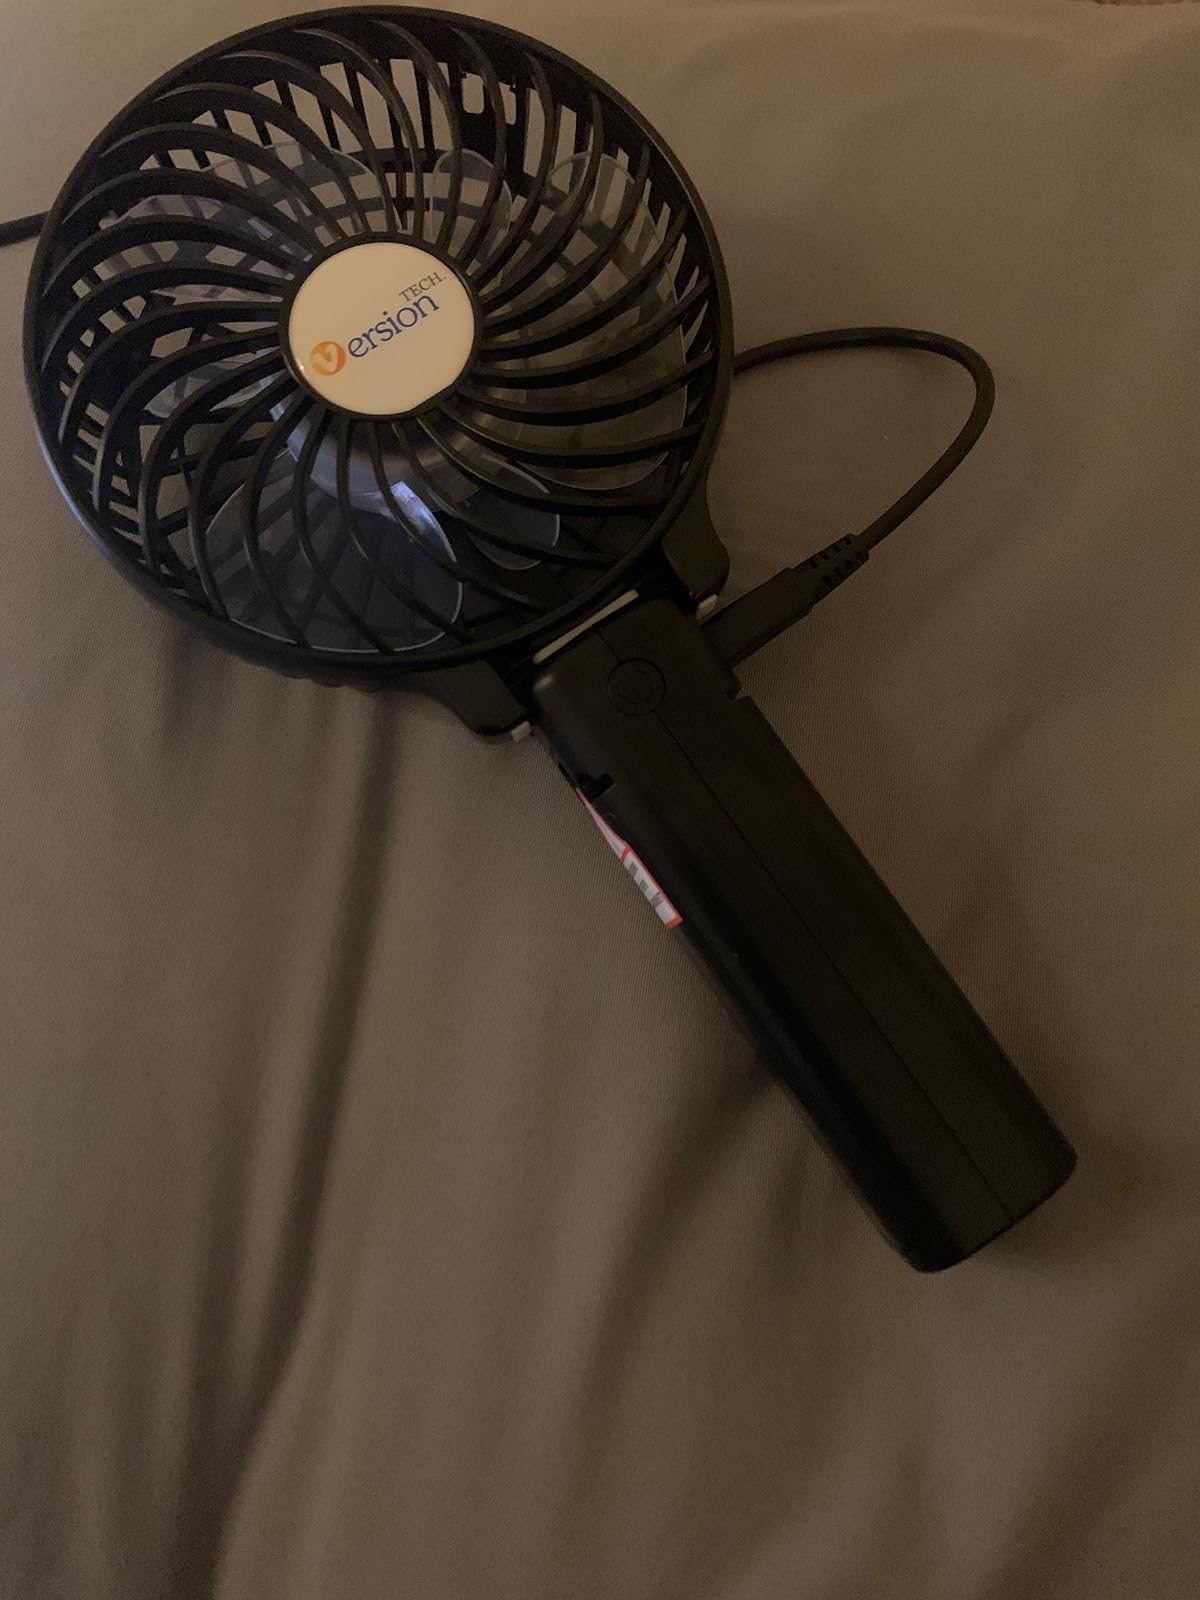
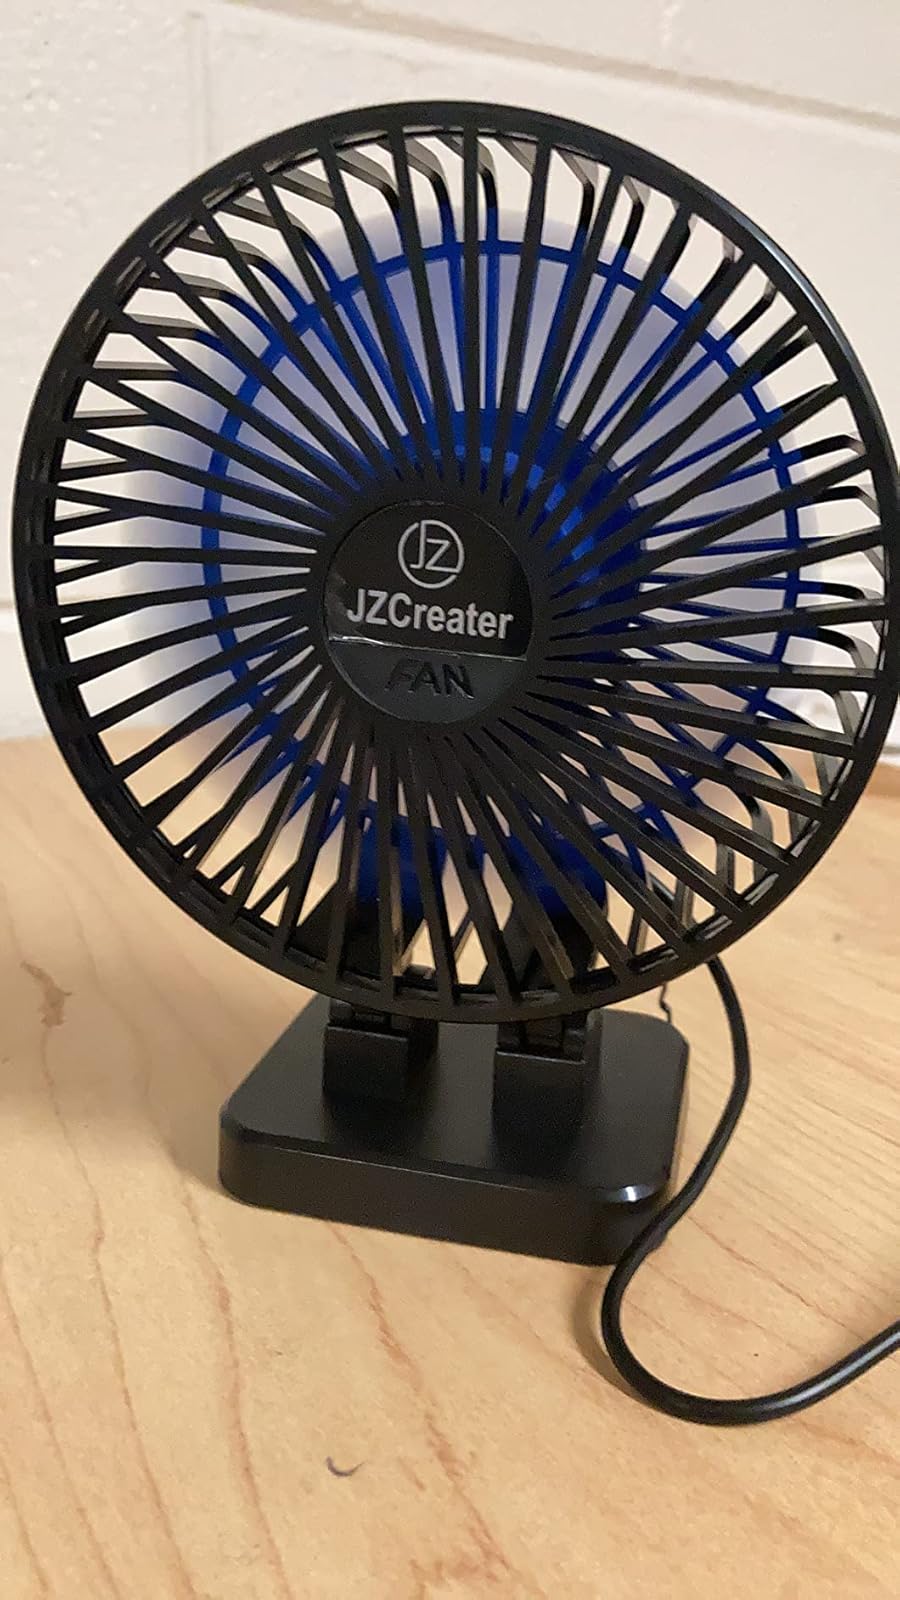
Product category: fan
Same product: no